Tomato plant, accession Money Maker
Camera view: bottom (45 deg); turntable rotation: 210 degrees
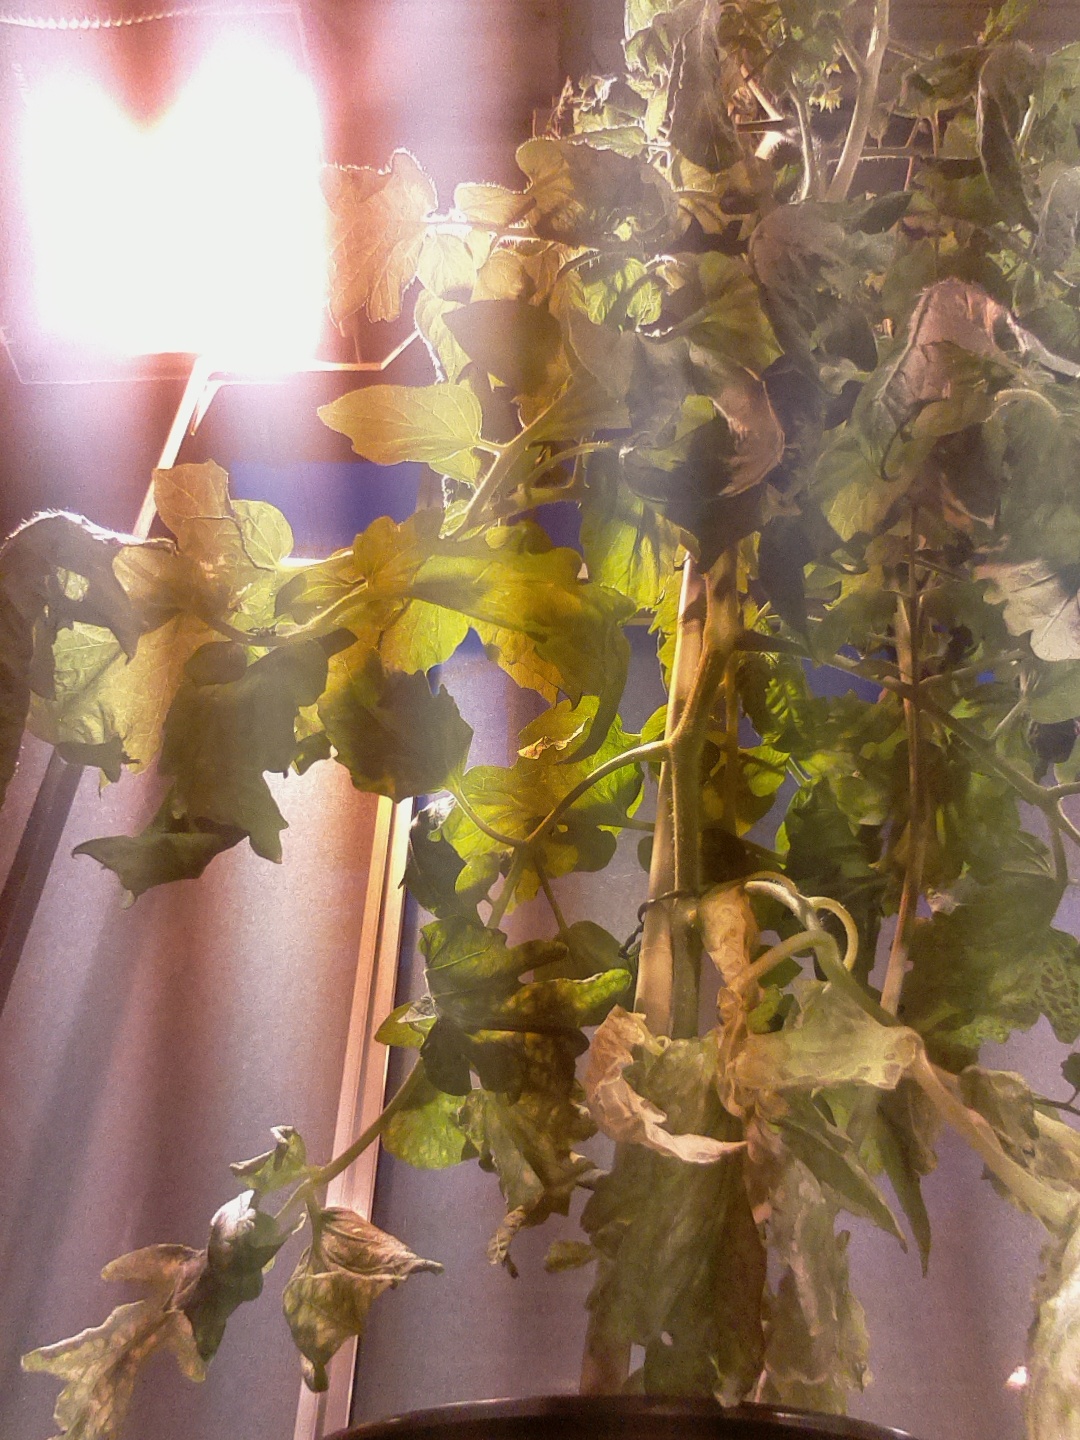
BBCH growth stage 71: 10%-20% of final fruit size